Fernando Leitão

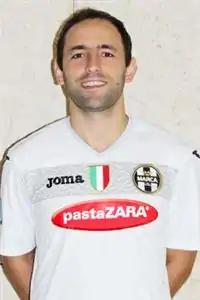
Fernando Leitao with Acqua e Sapone in 2013

Fernando Gomes Leitão (born 3 January 1981) is a Brazilian born Portuguese former futsal player who played as a pivot for different European teams, mainly for Sporting CP, Acqua e Sapone, Halle-Gooik and FC Litija and the Portugal national team.